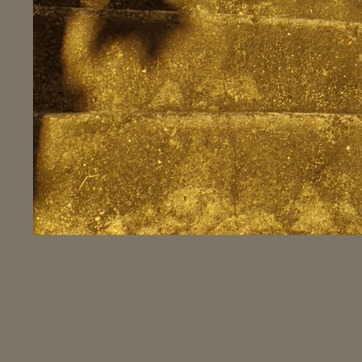
Material: stone